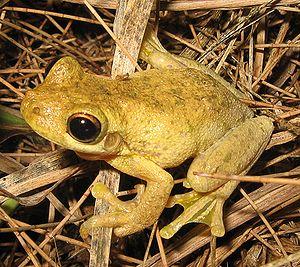
Litoria tyleri est une espèce d'amphibiens de la famille des Pelodryadidae.